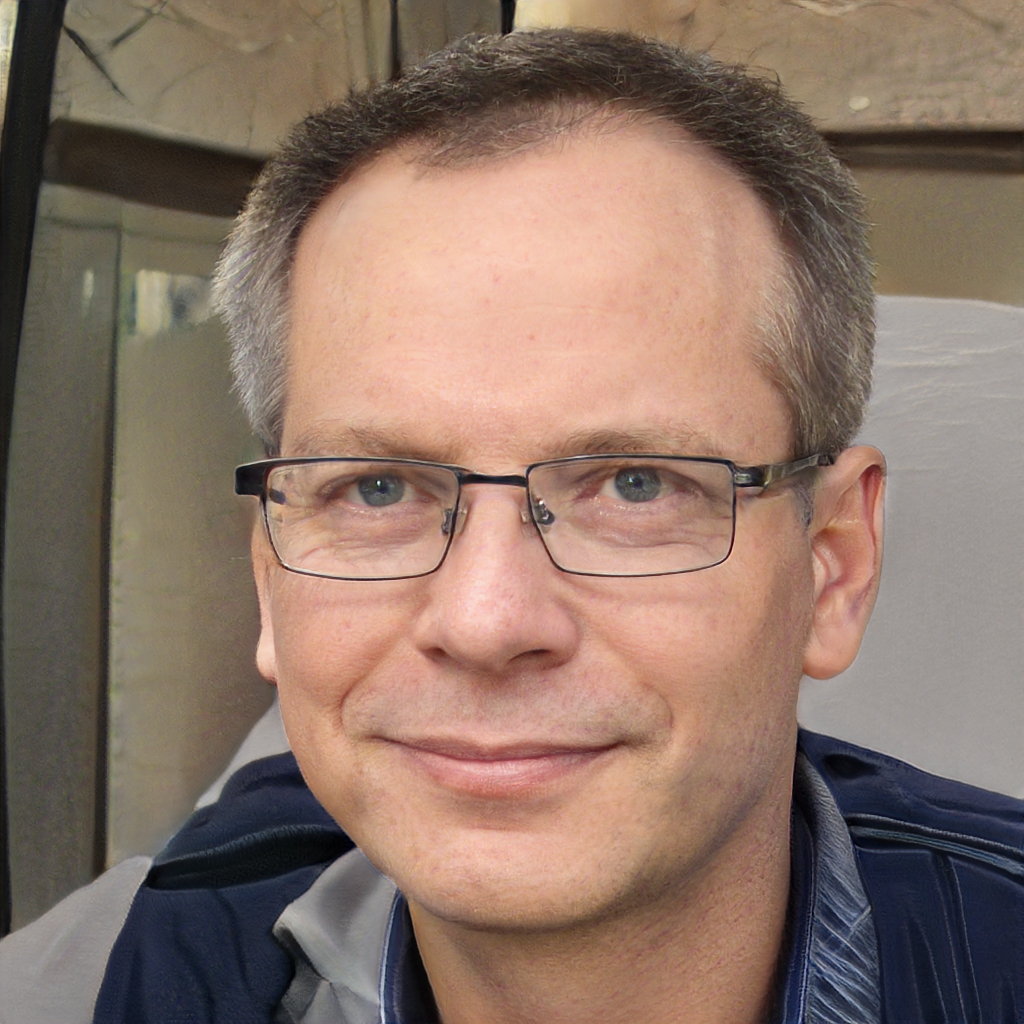
Gender: Male